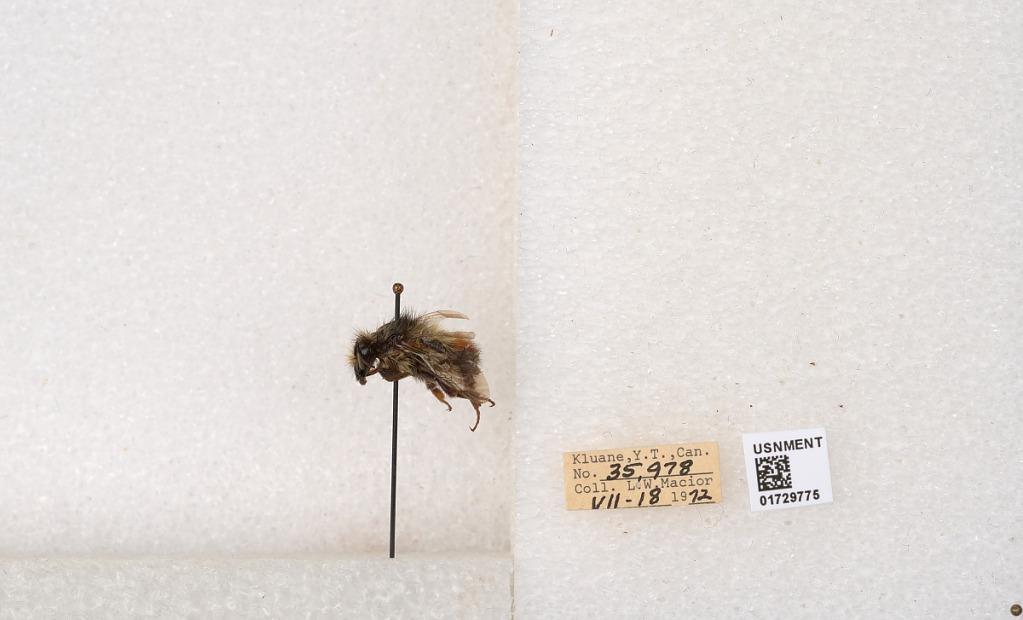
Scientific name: Bombus flavifrons Cresson
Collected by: L. Macior
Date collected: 1972-7-18
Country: Canada
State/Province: Yukon Territory
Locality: Kluane National Park and Reserve
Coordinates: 60.7493, -139.504